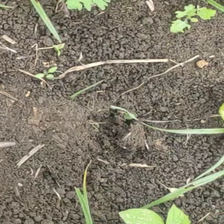
Weed species: Lavhala_(Cyperus_Rotundus)